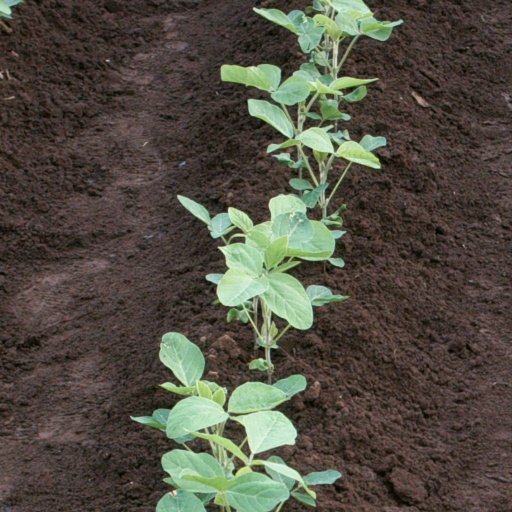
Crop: soybean